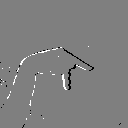
ASL letter: p